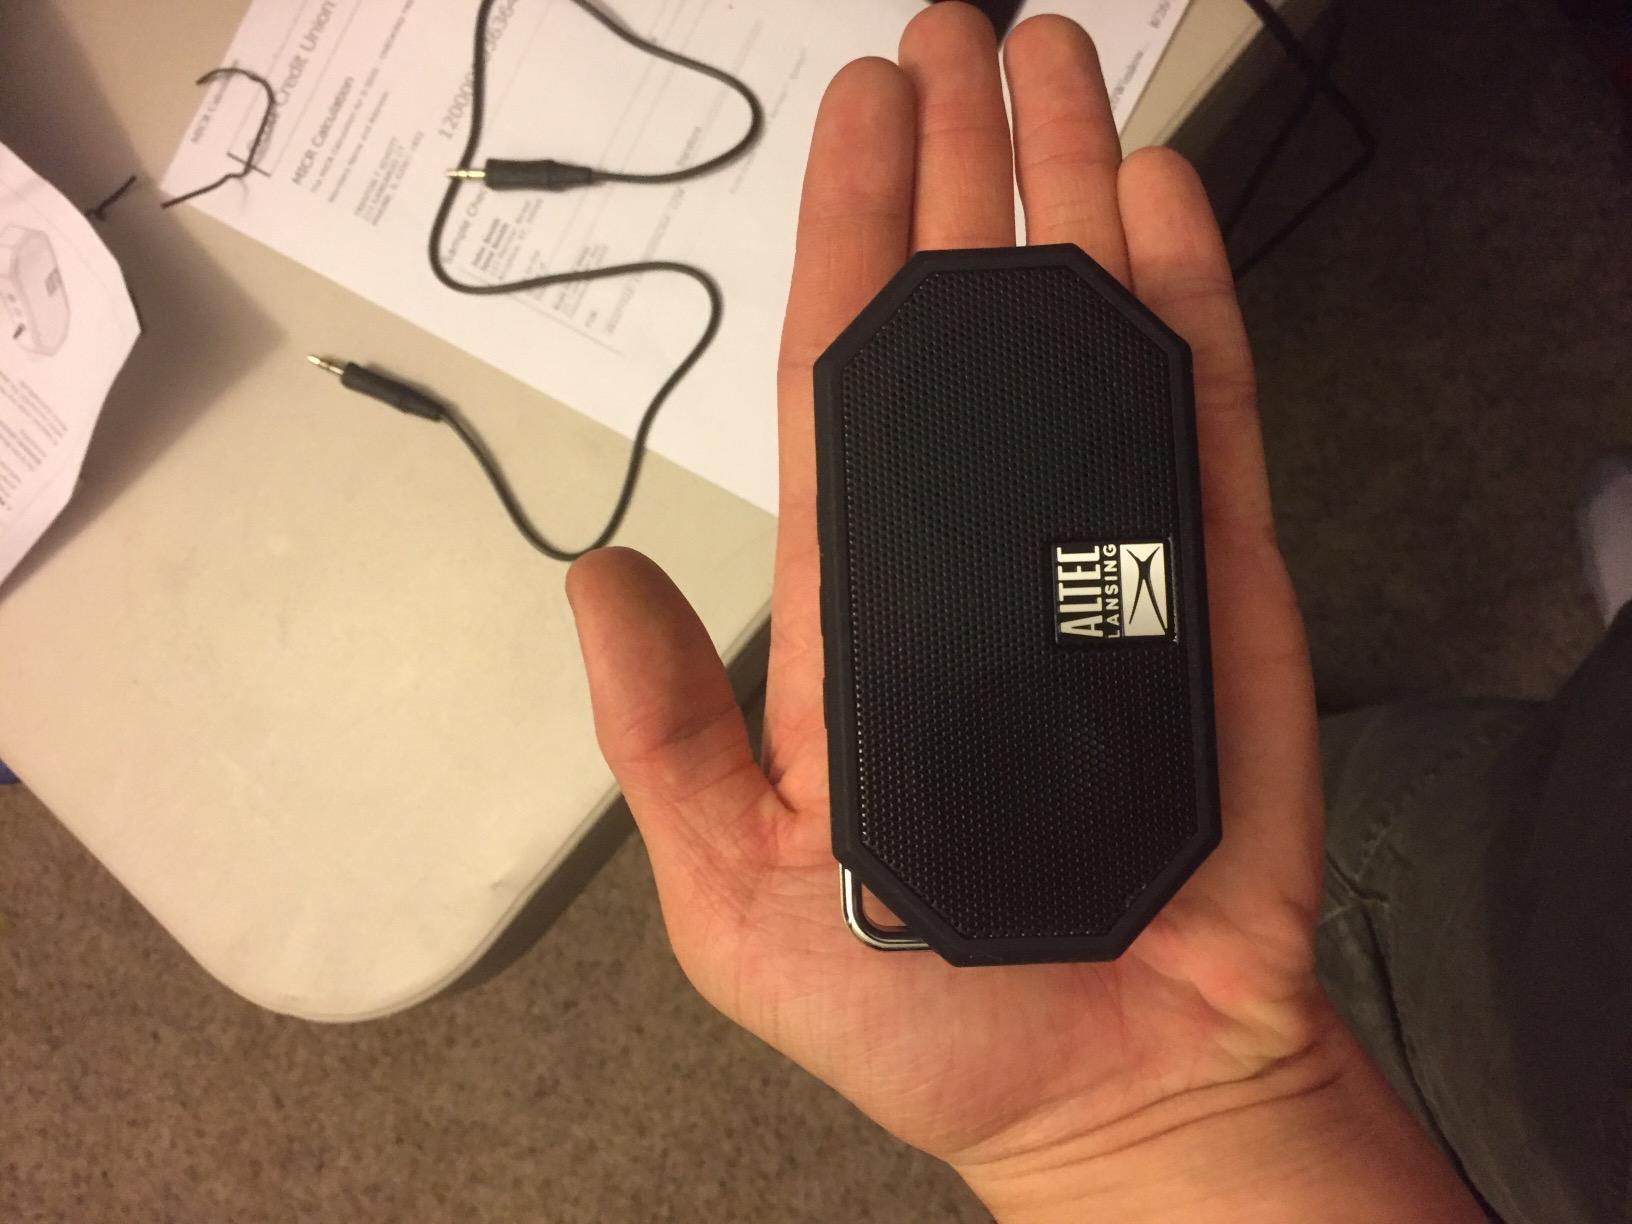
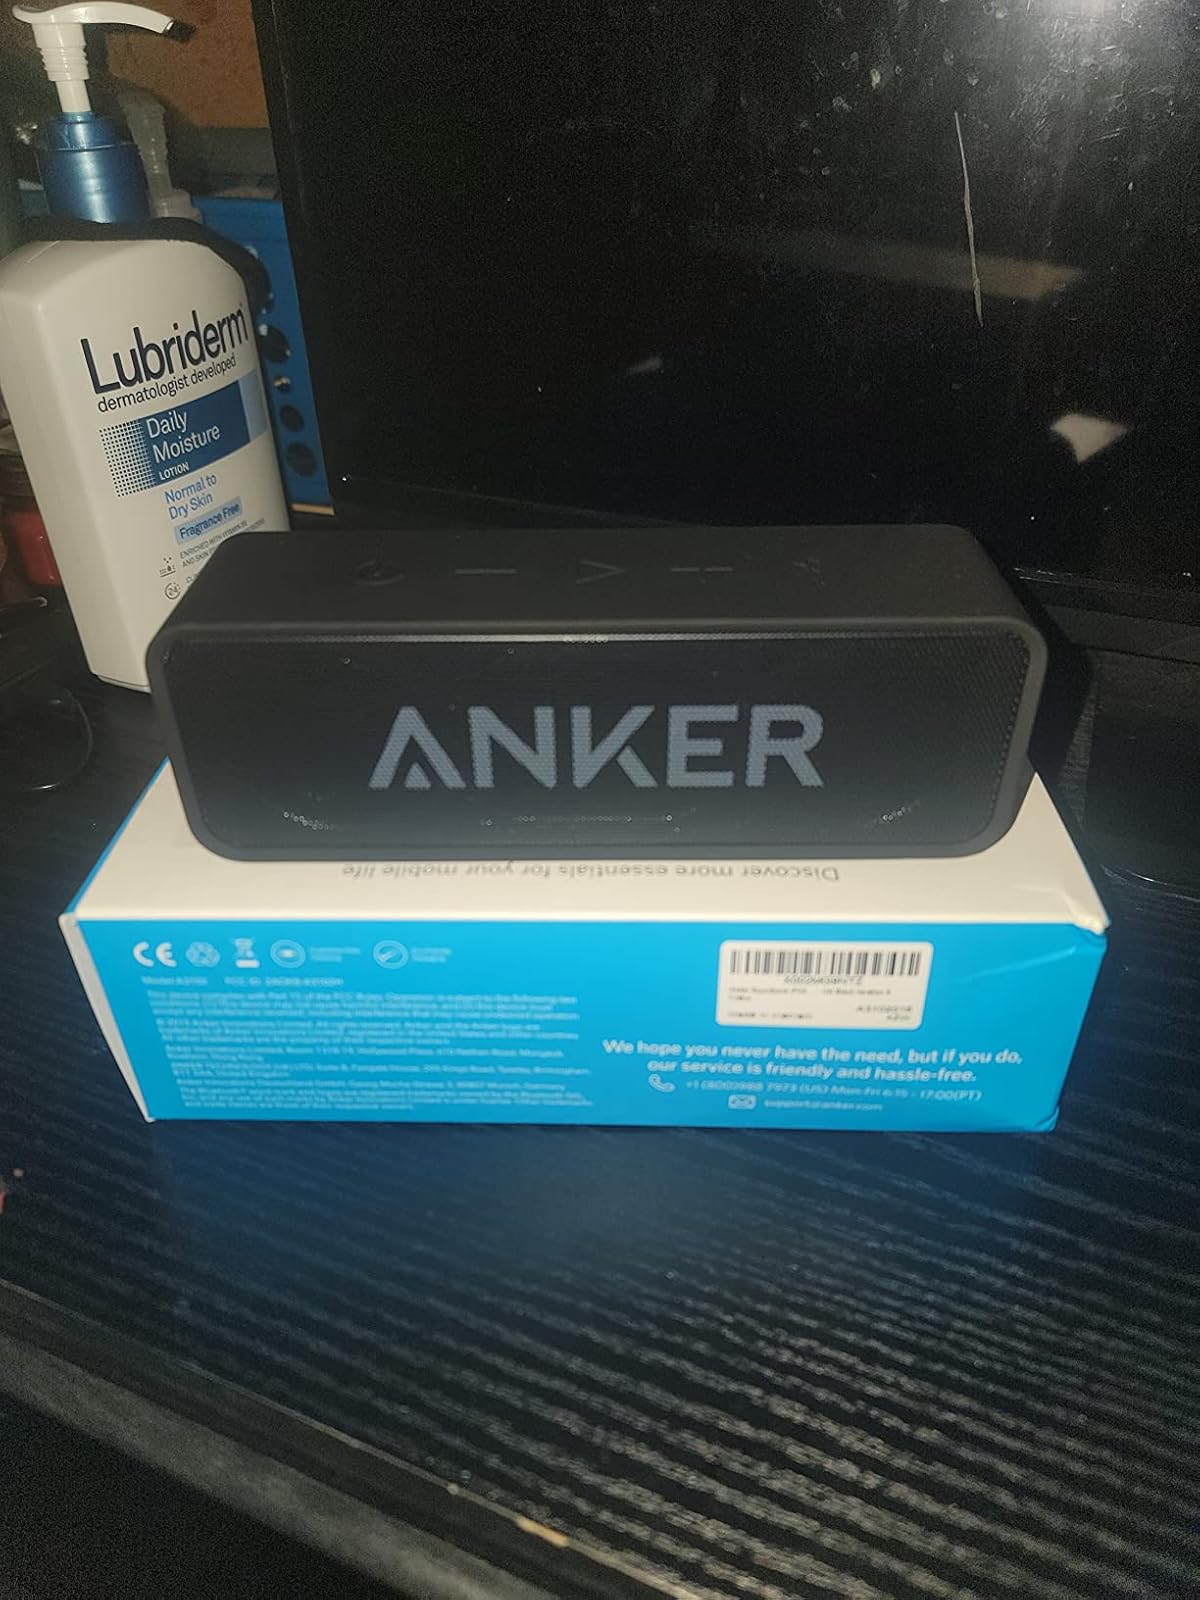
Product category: speaker
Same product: no